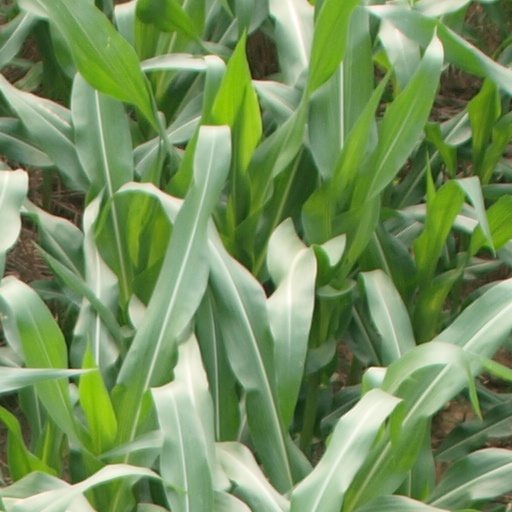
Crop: maize; corn